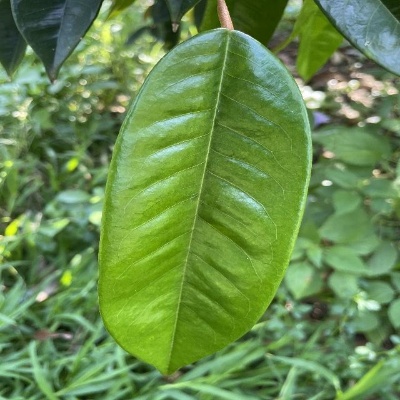
Label: Leaf_Healthy